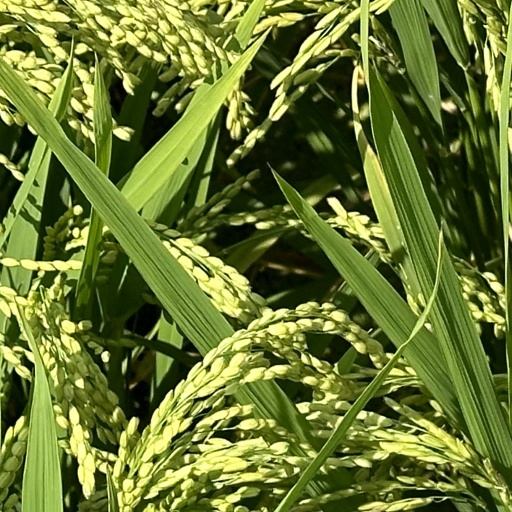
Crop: rice